Martin Smolinski

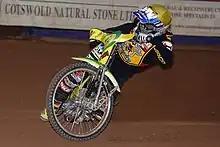
Smolinski riding for Coventry in 2007

Martin Smolinski (born 6 December 1984) is a German motorcycle speedway rider. He is three-times world longtrack champion and eight times champion of Germany.